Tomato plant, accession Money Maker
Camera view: tilt-top (135 deg); turntable rotation: 180 degrees
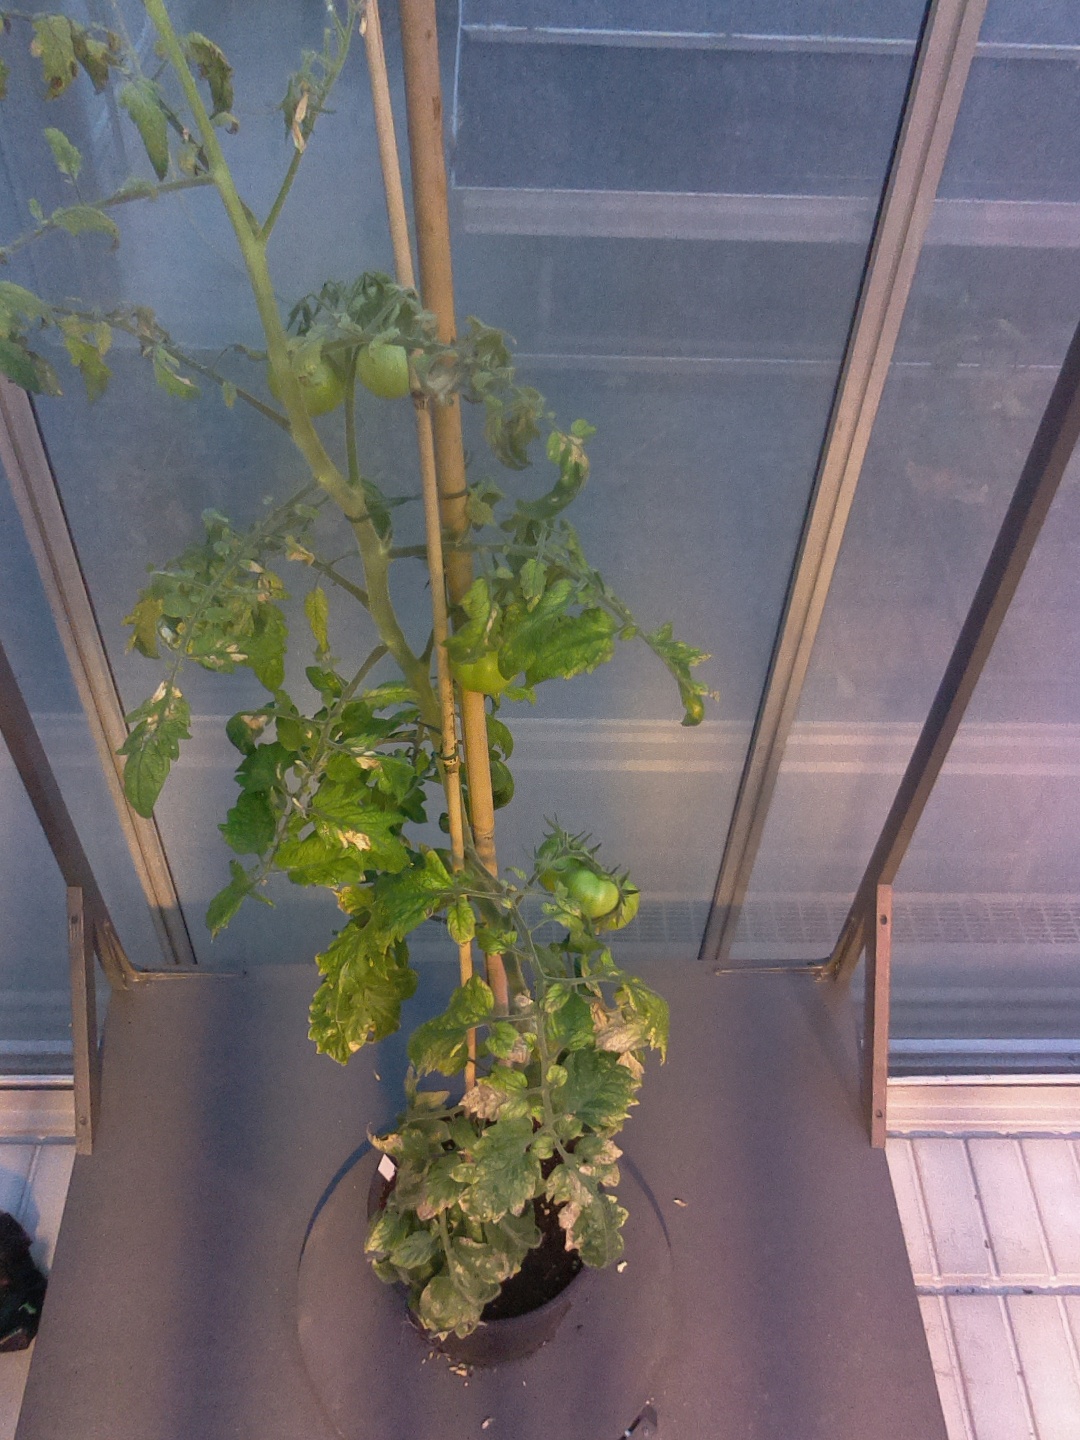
BBCH growth stage 75: 50%-60% of final fruit size